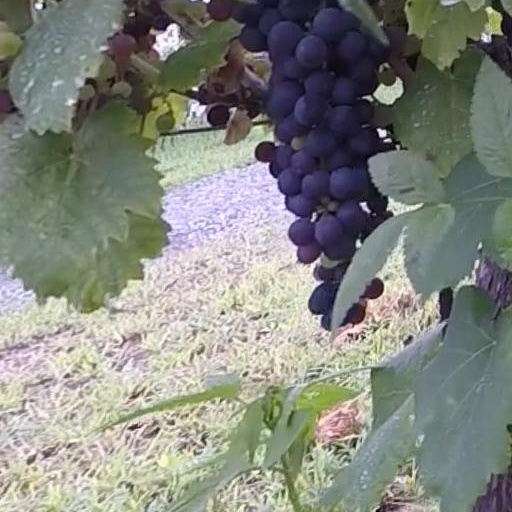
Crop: grape